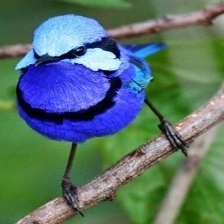
Species: SPLENDID WREN
Scientific name: MALURUS SPLENDENS